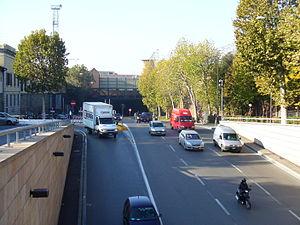
Les Viali di Circonvallazione sont une série de boulevards périphériques à 6 voies entourant la partie nord du Centre historique de Florence.